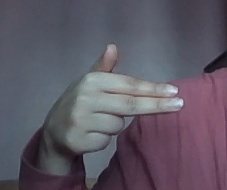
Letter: ghain